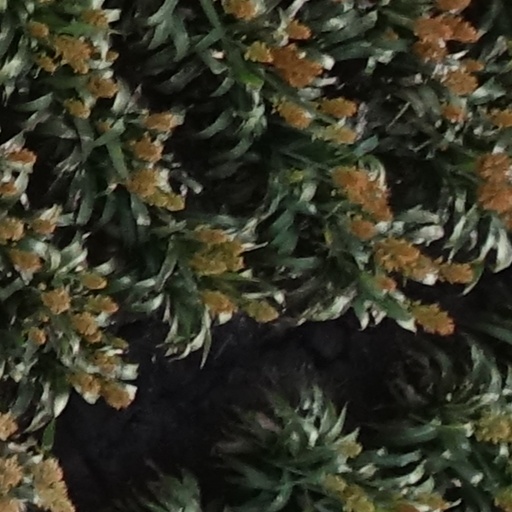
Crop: sorghum